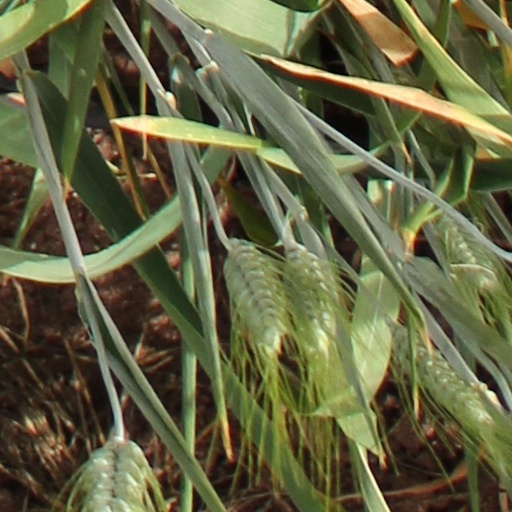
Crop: wheat